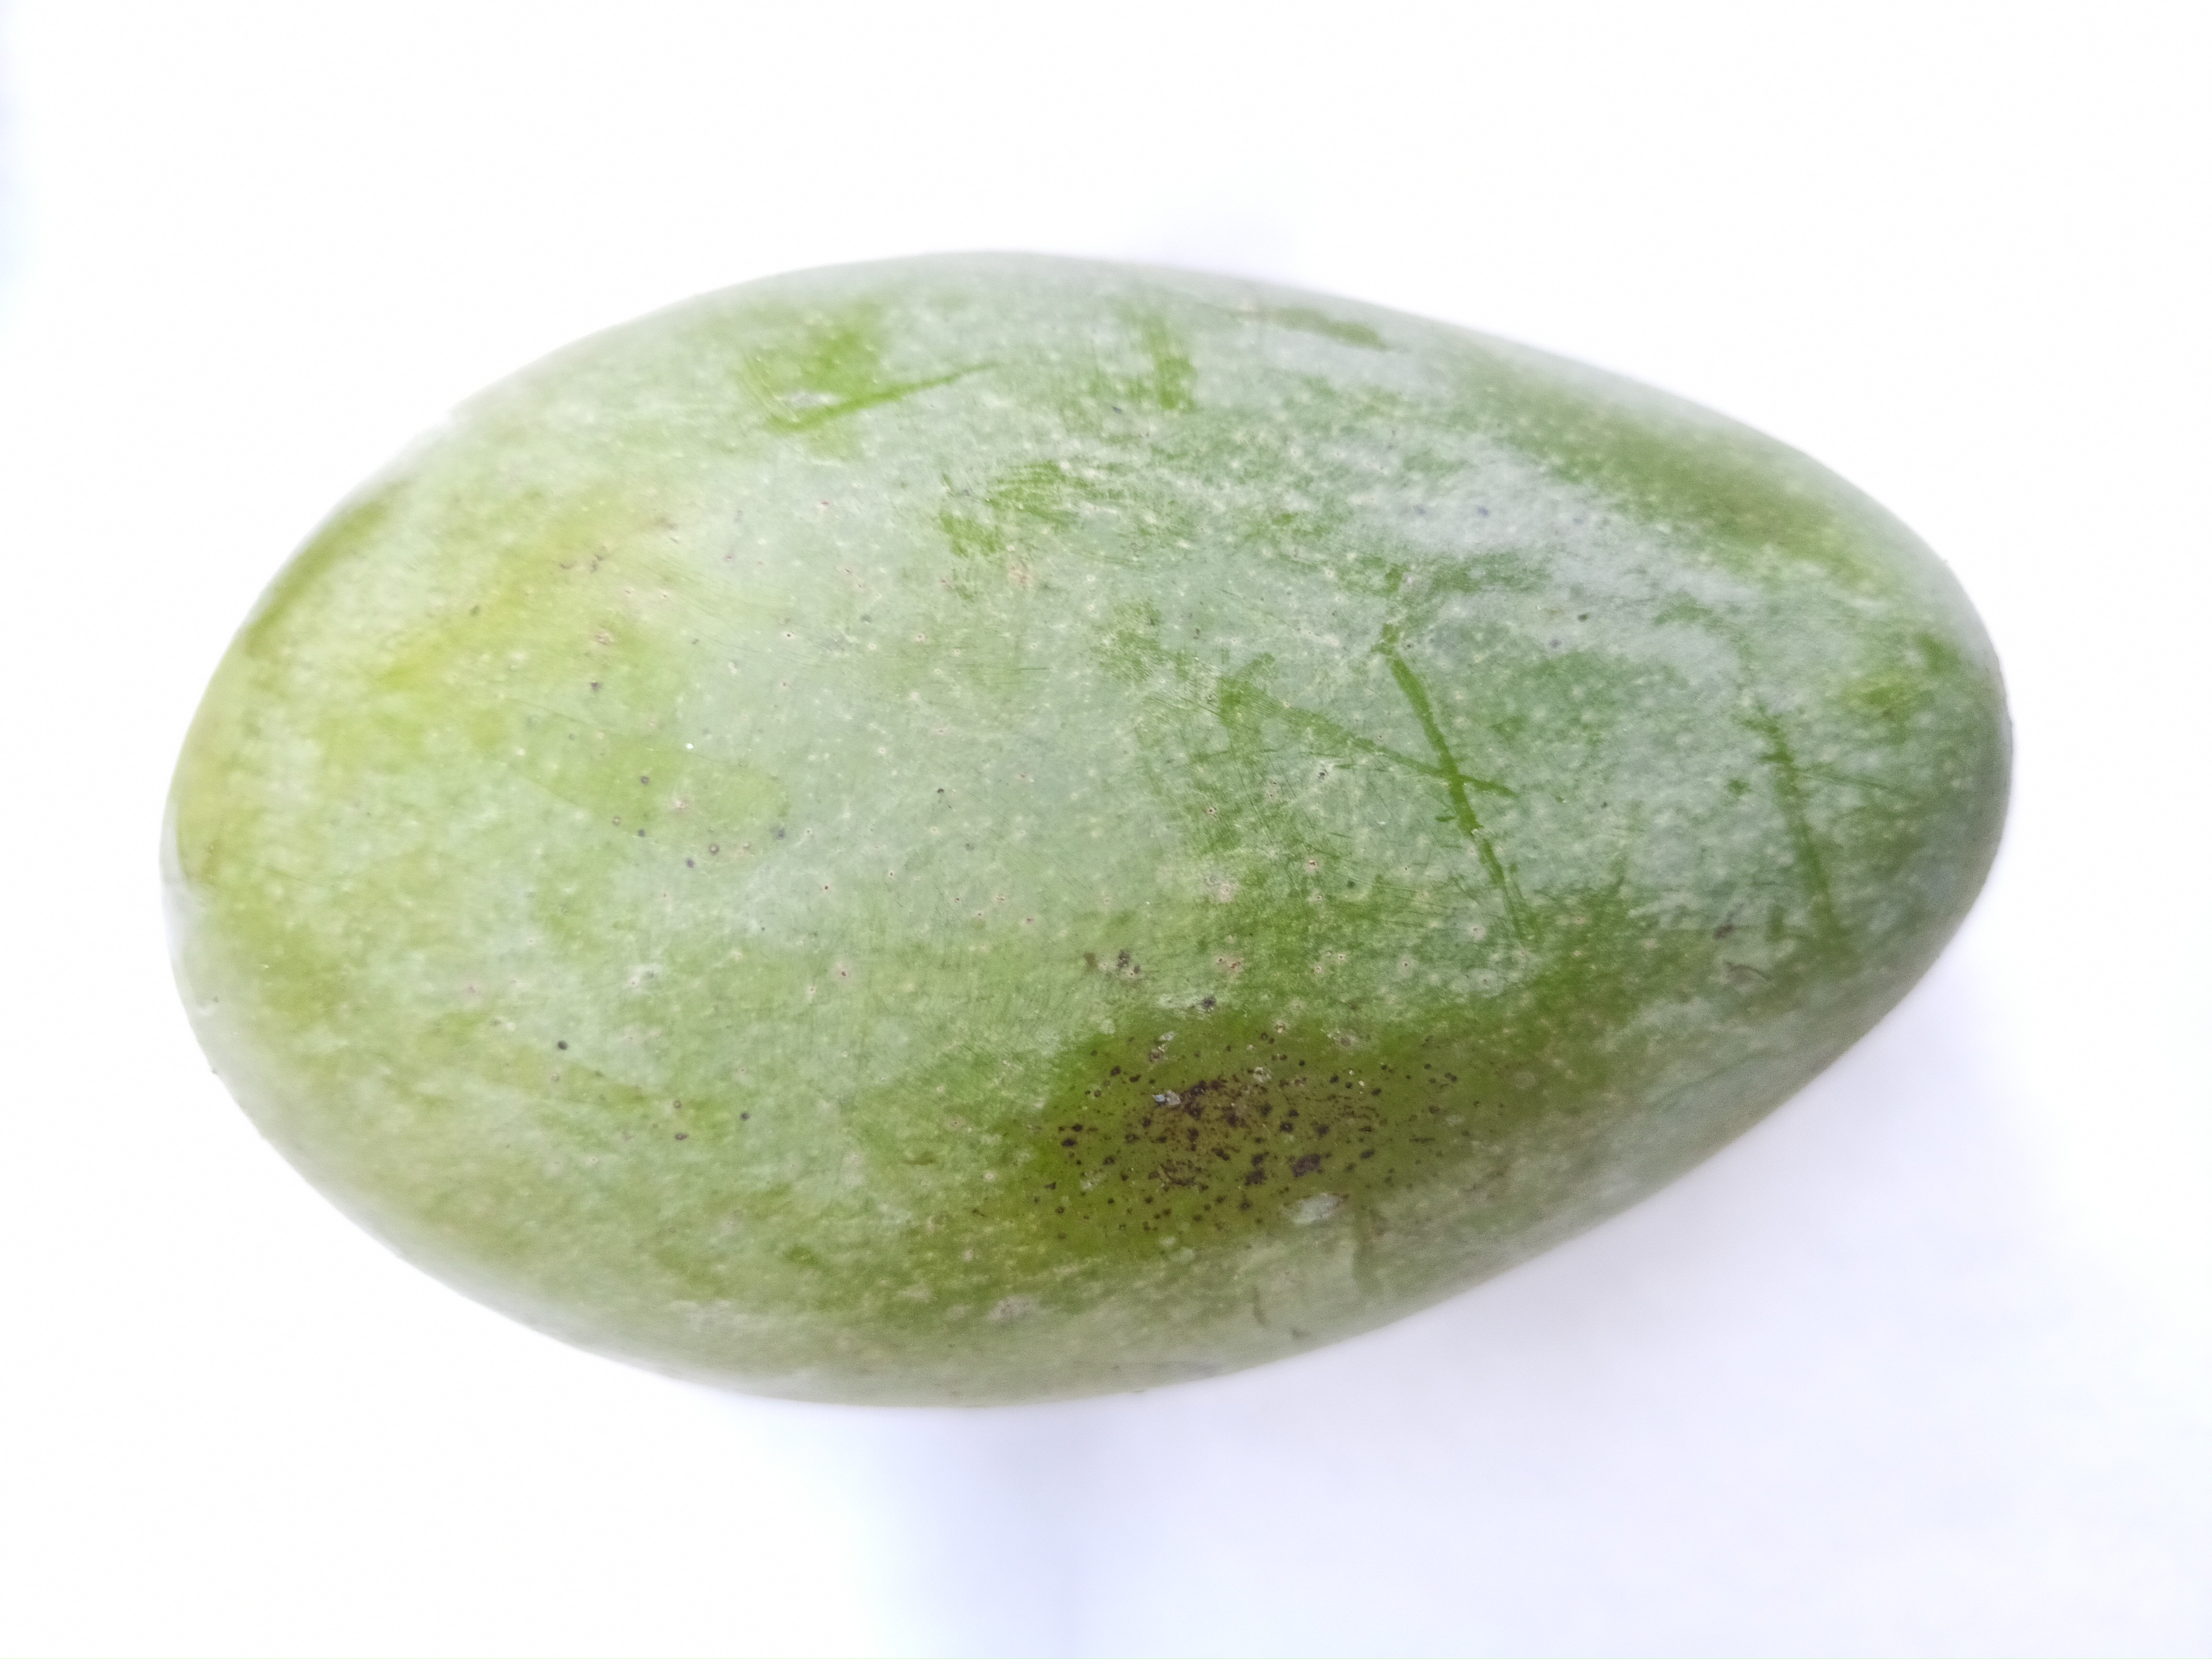
Mango variety: Amrapali